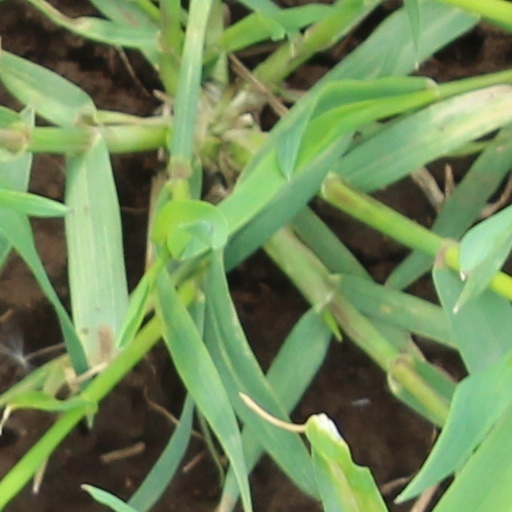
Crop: wheat